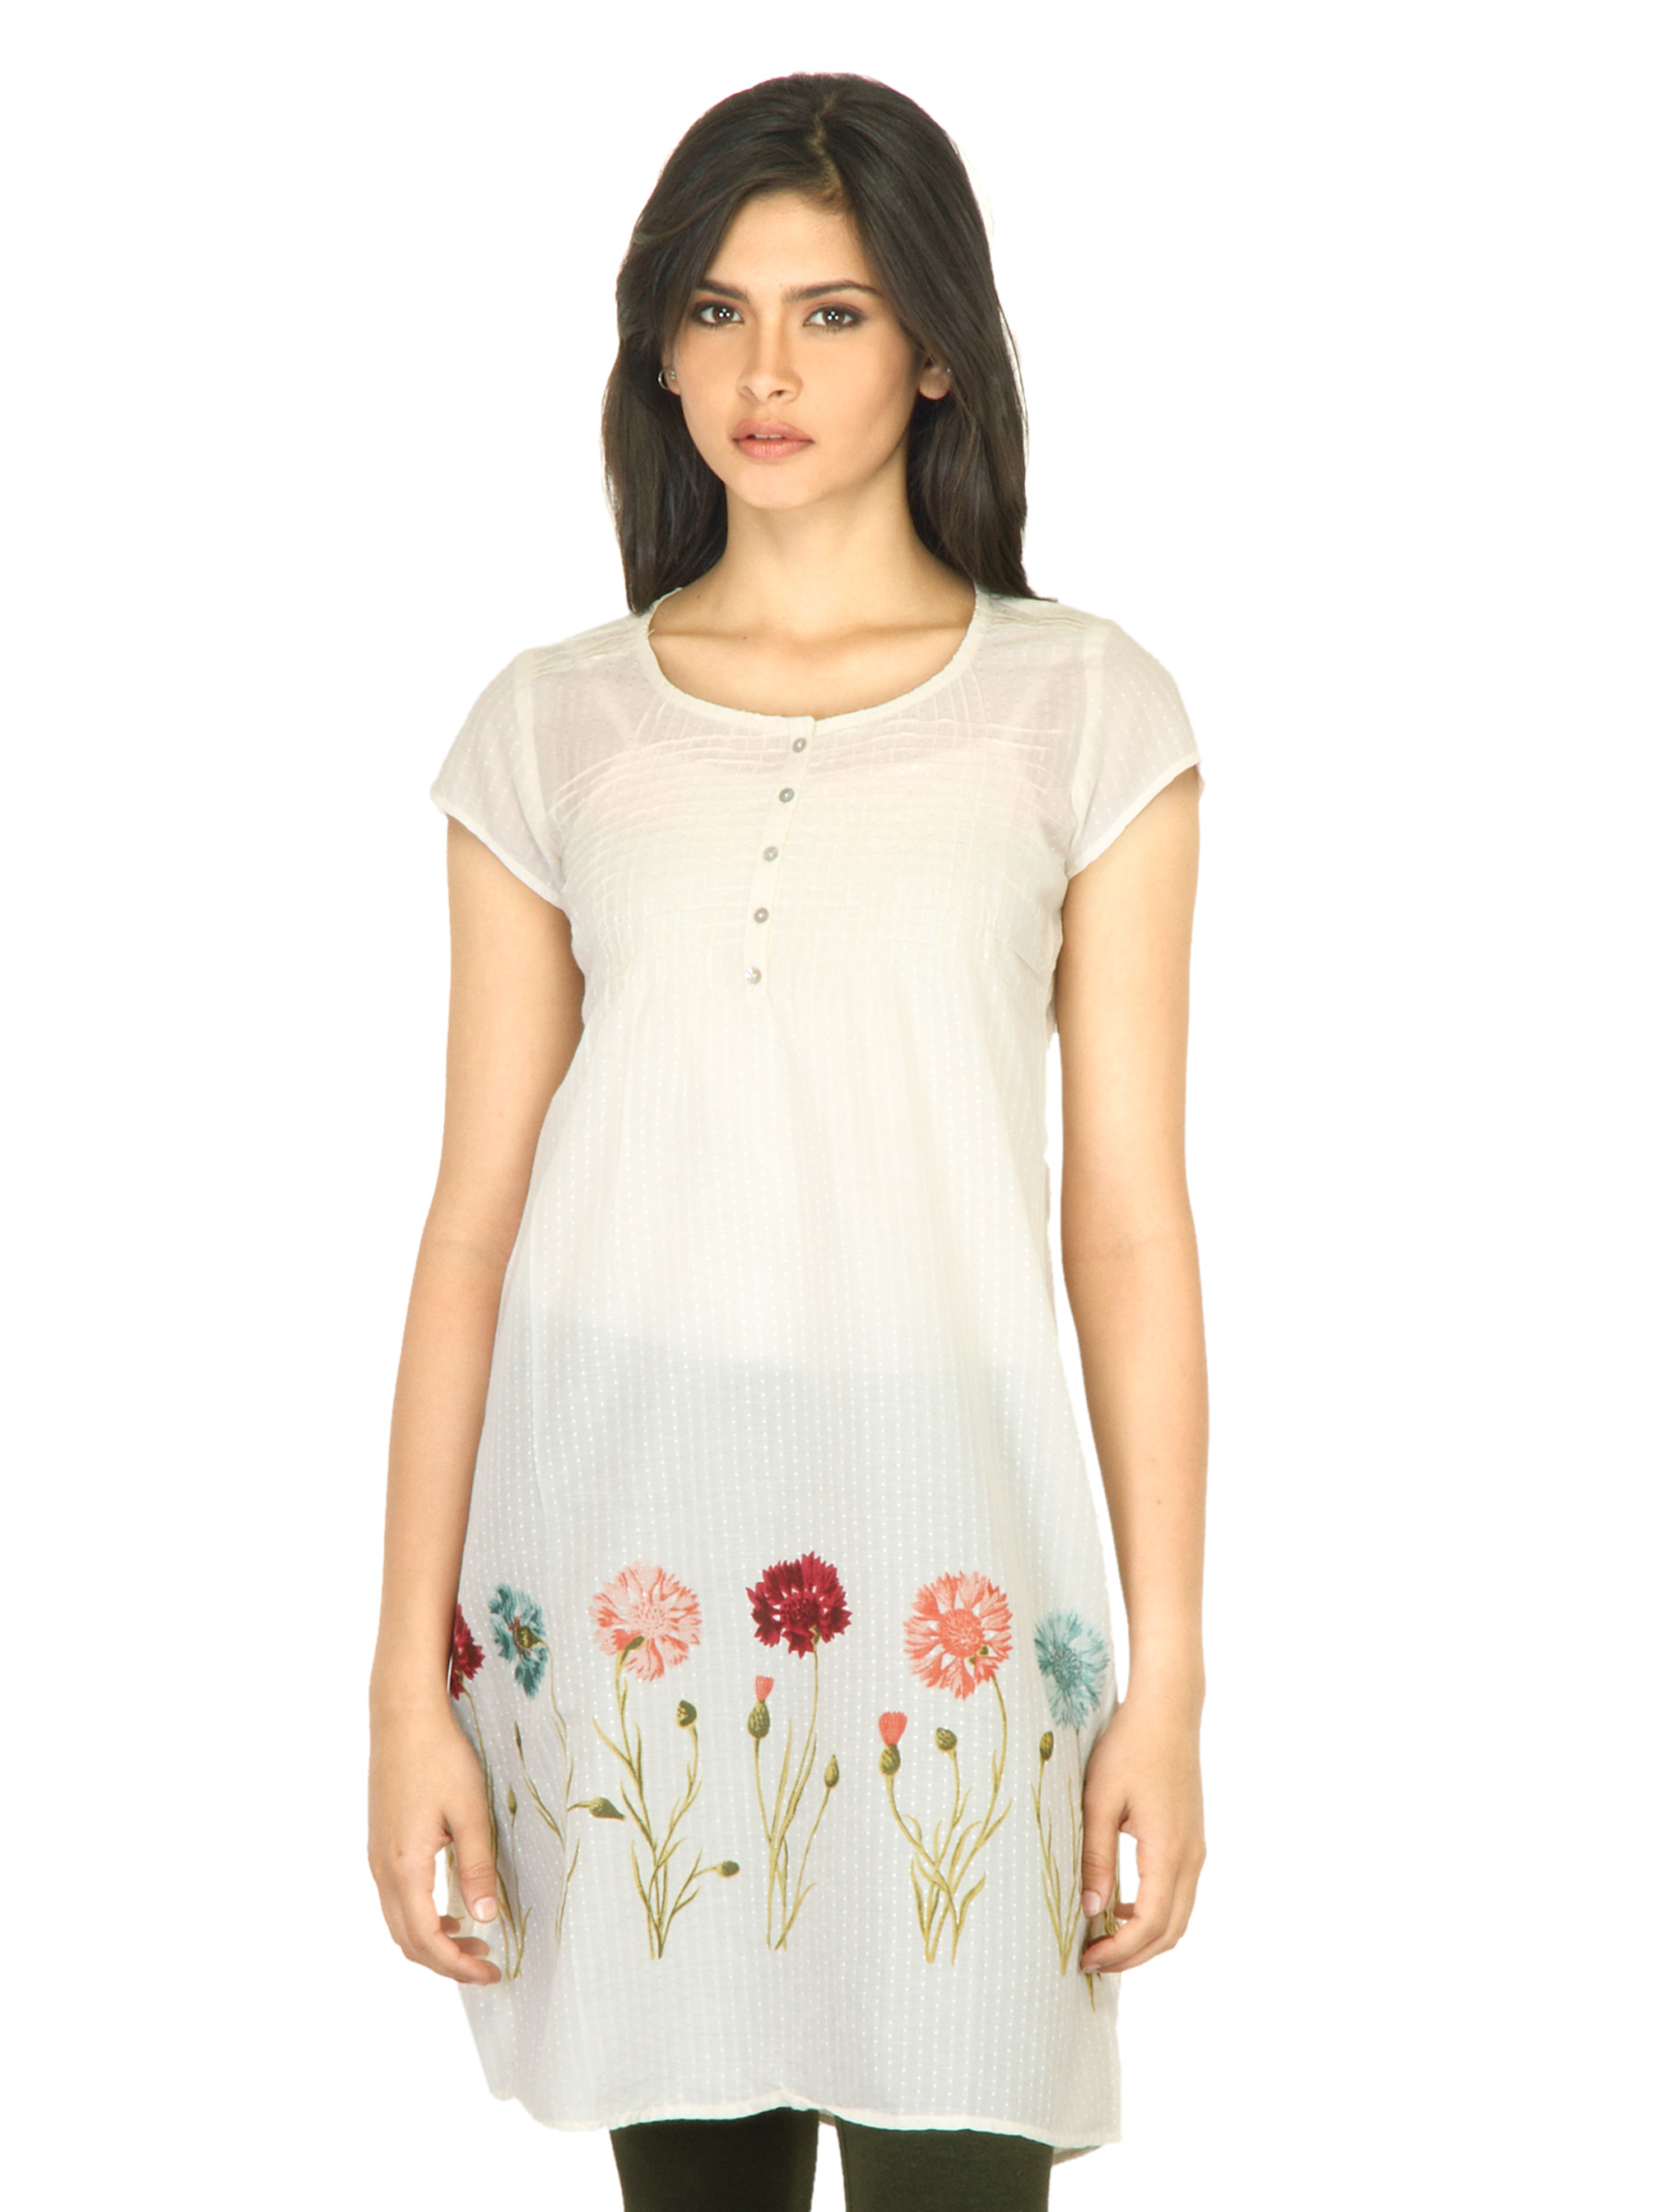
W Women Flower Off White Kurta
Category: Apparel / Topwear / Kurtas
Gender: Women
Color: Off White
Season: Fall 2011
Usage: Ethnic